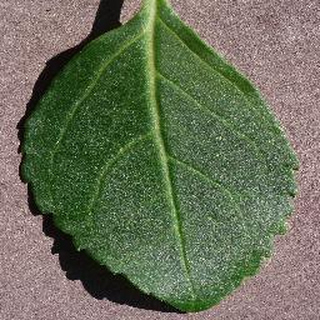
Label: healthy_cherry